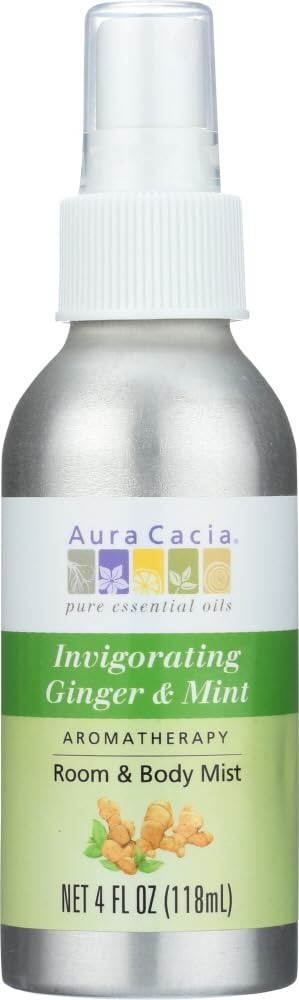
Item Name: Aura Cacia Aromatherapy Mist Ginger Mint - 4 fl oz - Aura Cacia
Product Description: Like breathing in the air on a sunny summer afternoon while sipping a fresh ginger ale bedecked with green peppermint leaves, Aura Cacia's Invigorating Ginger & Mint will activate the senses, energize the body and awaken the spirit. CAUTION: IF PREGNANT, SUFFERING FROM ANY MEDICAL CONDITION, OR TAKING MEDICATION, CONSULT A HEALTH CARE PRACTITIONER BEFORE USE. AVOID EYES AND MUCOUS MEMBRANES. DILUTE PROPERLY. MAY IRRITATE SKIN. NOT FOR INTERNAL USE. KEEP OUT OF REACH OF CHILDREN. Please note that Aura Cacia is going through a label update. For a limited time there is a chance your products will arrive in the older package instead of the new package as shown on the listing. We assure you it is the same great formula!
Value: 1.0
Unit: Count

Price: 5.69